List of Smithsonian museums

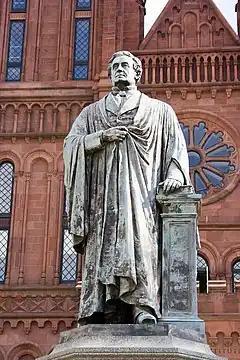
Statue of Joseph Henry, the first Secretary of the Smithsonian Institution, in front of the Smithsonian Institution Building

The Smithsonian museums are the most widely visible part of the United States' Smithsonian Institution and consist of 20 museums and galleries as well as the National Zoological Park. 17 of these collections are located in Washington D.C., with 11 of those located on the National Mall. The remaining ones are in New York City and Chantilly, Virginia. The Arts and Industries Building is only open for special events.